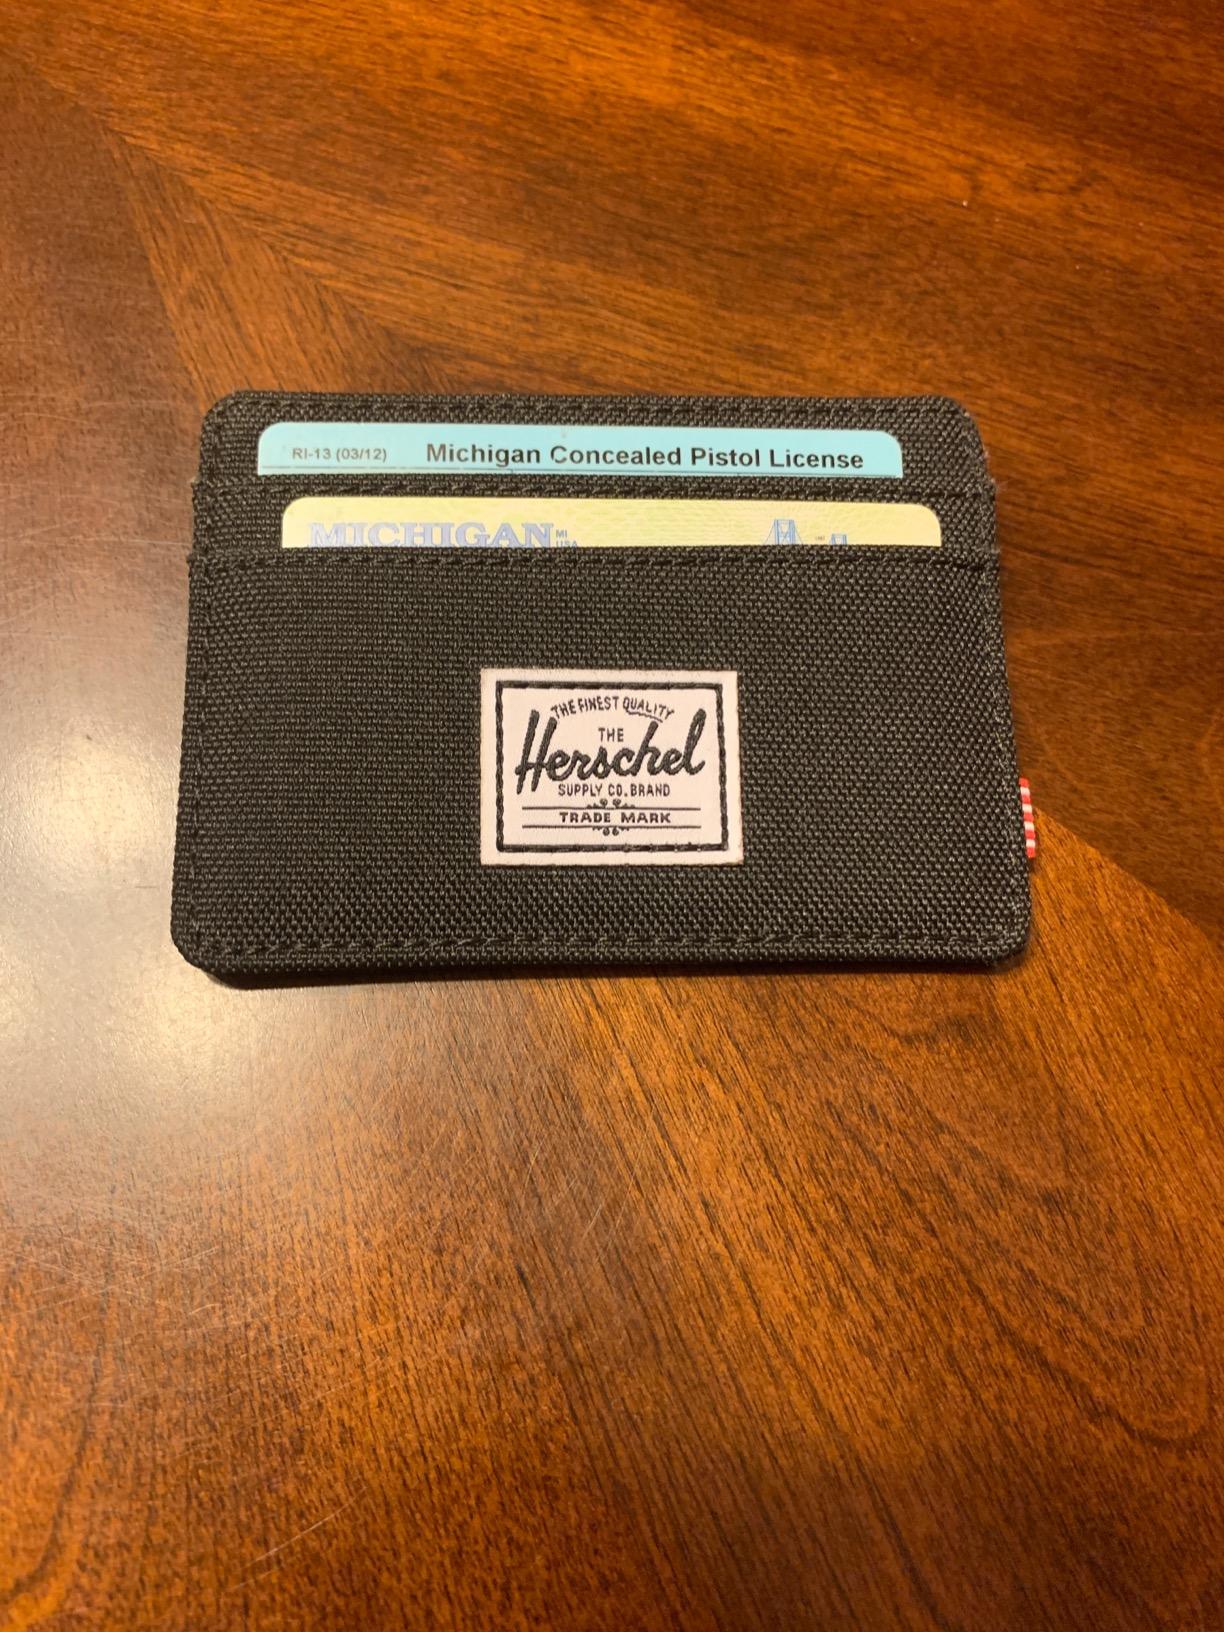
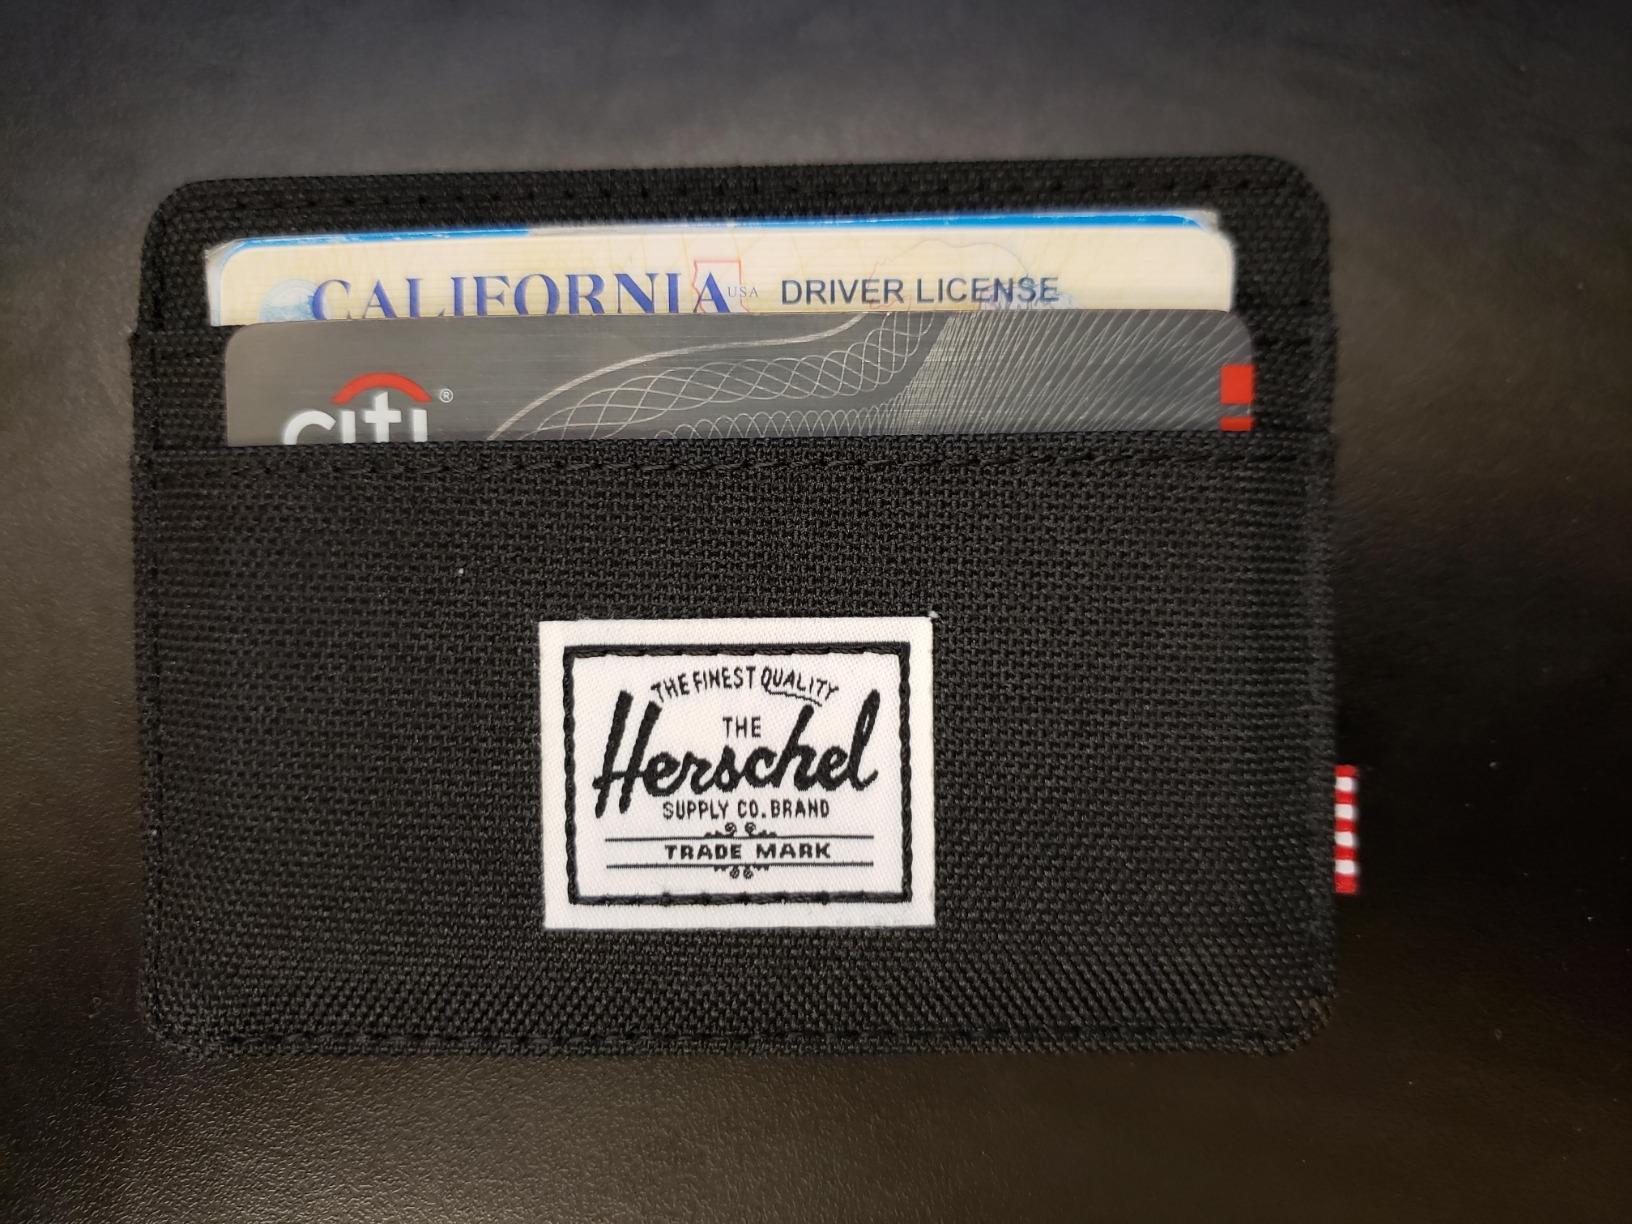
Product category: accessories_wallet
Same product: yes